Tourism

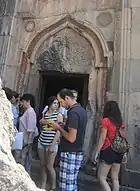
Cultural tourism: tourists outside a Geghard monastery in Armenia, 2015

Niche tourism refers to the specialty forms of tourism that have emerged over the years, each with its own adjective. Many of these terms have come into common use by the tourism industry and academics. Others are emerging concepts that may or may not gain popular usage. Examples of the more common niche tourism markets are: